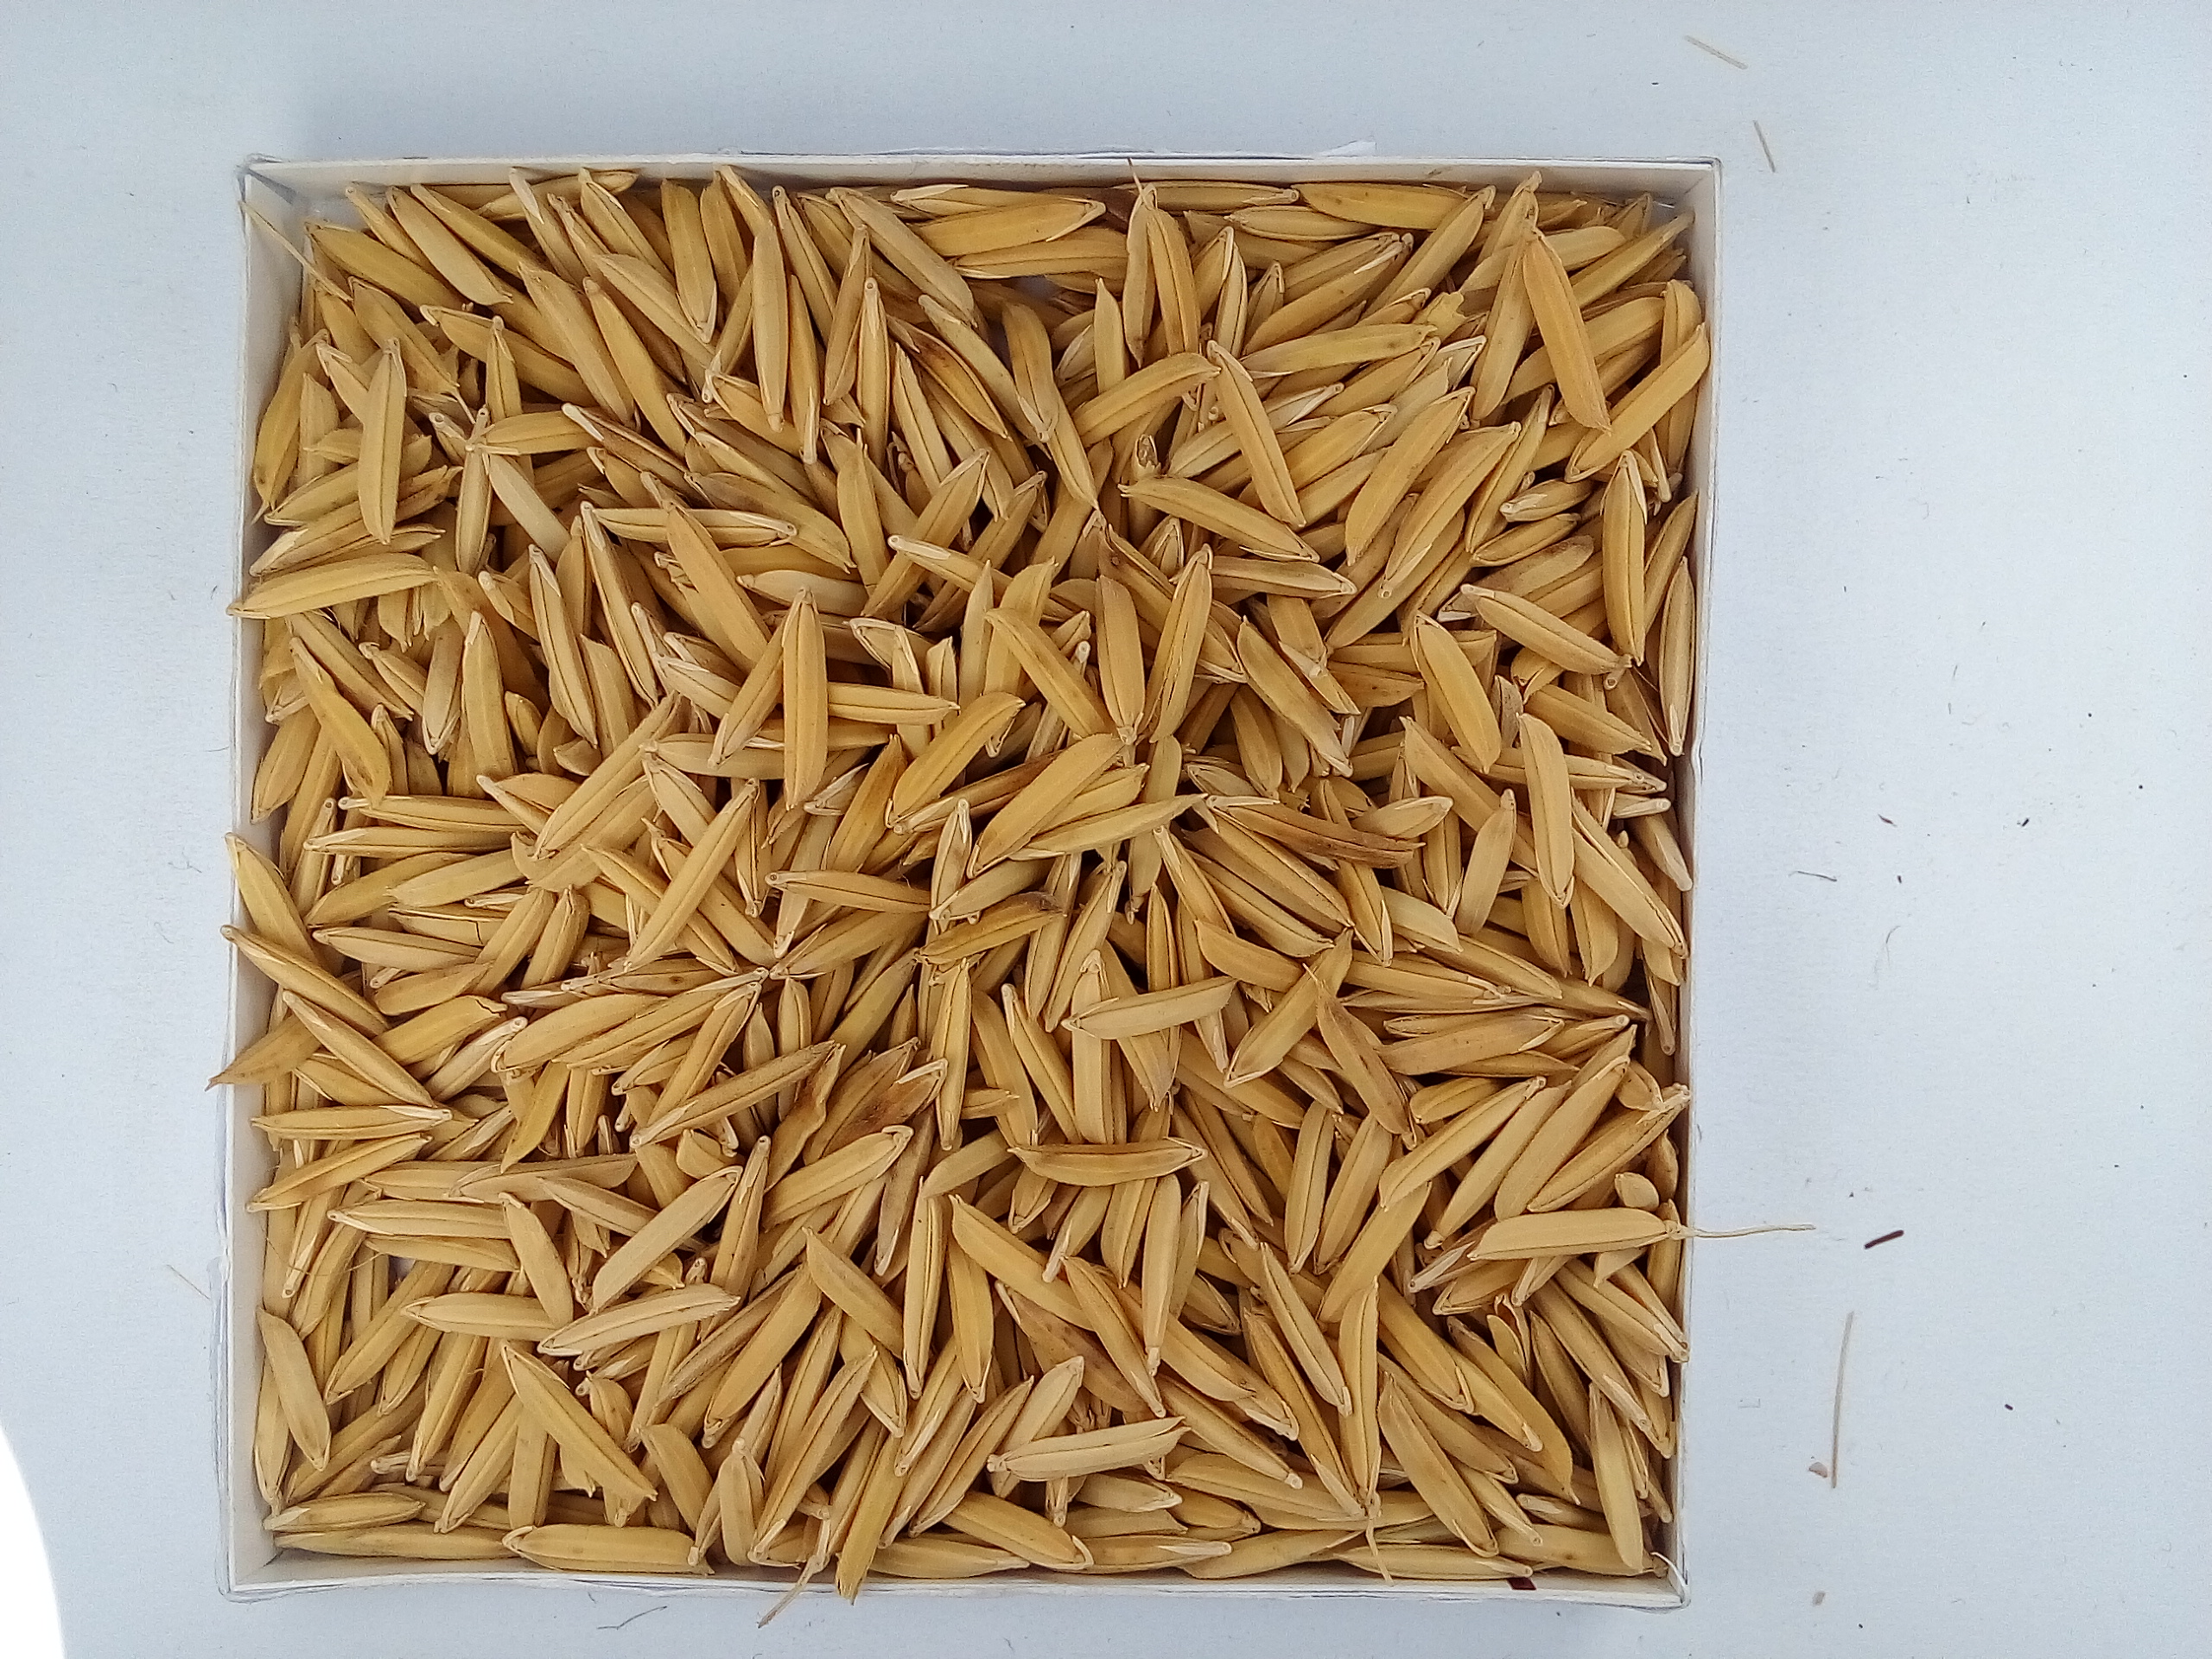
Rice seed variety: Unknown